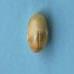
Maize quality: Bad